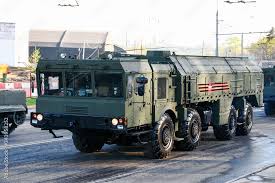
Label: Iskander